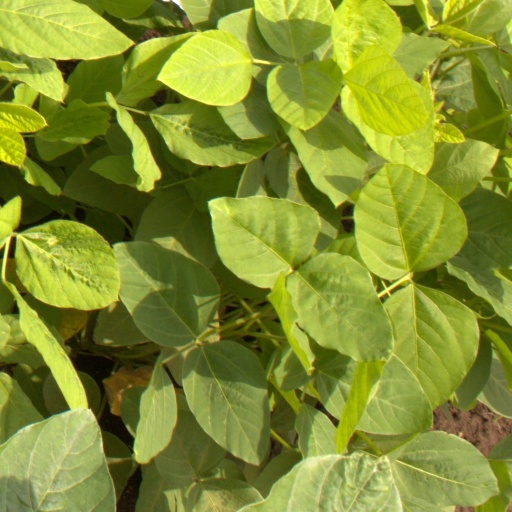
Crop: soybean